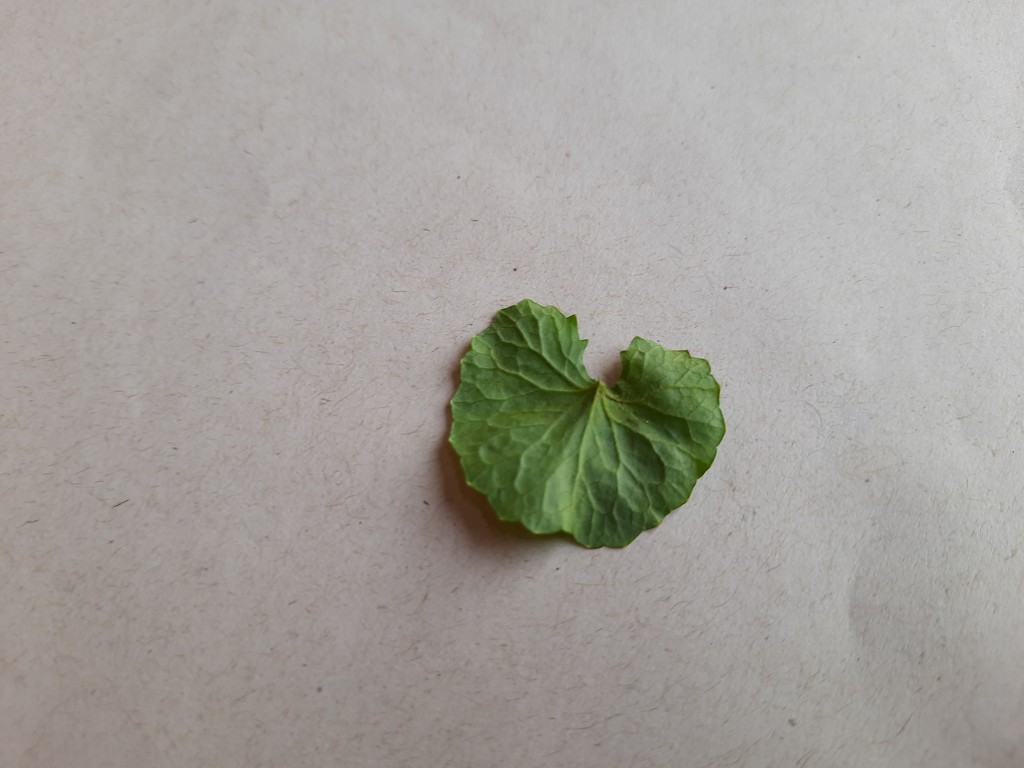
Label: Healthy